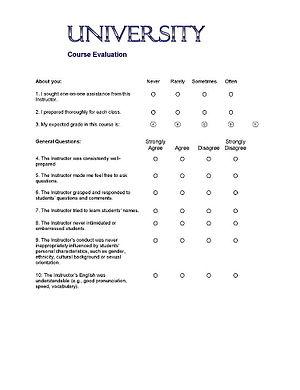
Le sigle OMR désigne des marquages optiques lisibles par une machine. Cette technologie peut être utilisée dans différents contextes.